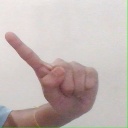
अक्षर: ए